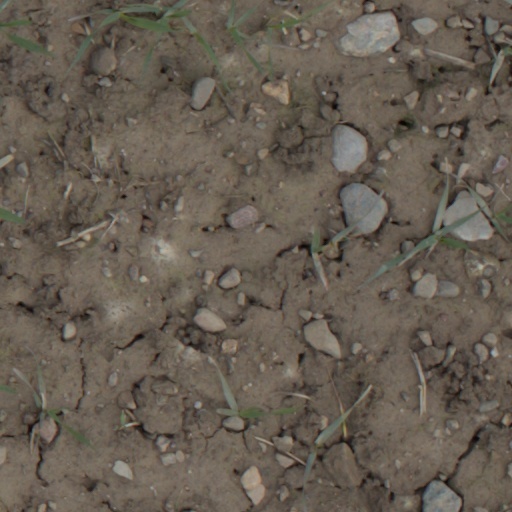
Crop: wheat